Adam Norrodin

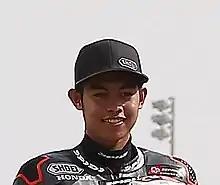
Norrodin in 2018

Muhamad Adam bin Mohd Norrodin (born 13 June 1998) is a Malaysian Grand Prix motorcycle racer.